Cancer immunotherapy

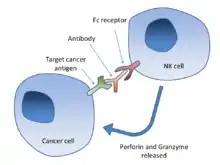
Antibody-dependent cell-mediated cytotoxicity. When the Fc receptors on natural killer (NK) cells interact with Fc regions of antibodies bound to cancer cells, the NK cell releases perforin and granzyme, leading to cancer cell apoptosis.

Antibody-dependent cell-mediated cytotoxicity (ADCC) requires antibodies to bind to target cell surfaces. Antibodies are formed of a binding region (Fab) and the Fc region that can be detected by immune system cells via their Fc surface receptors. Fc receptors are found on many immune system cells, including NK cells. When NK cells encounter antibody-coated cells, the latter's Fc regions interact with their Fc receptors, releasing perforin and granzyme B to kill the tumor cell. Examples include rituximab, ofatumumab, elotuzumab, and alemtuzumab. Antibodies under development have altered Fc regions that have higher affinity for a specific type of Fc receptor, FcγRIIIA, which can dramatically increase effectiveness.